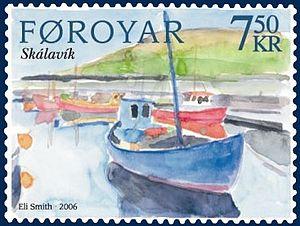
Skálavík est une commune et un village des îles Féroé située sur la côte est de l'île Sandoy. Son église en pierre a été construite en 1891. Heðin Brú et Kristian Osvald Viderø sont deux écrivains nés à Skálavík.